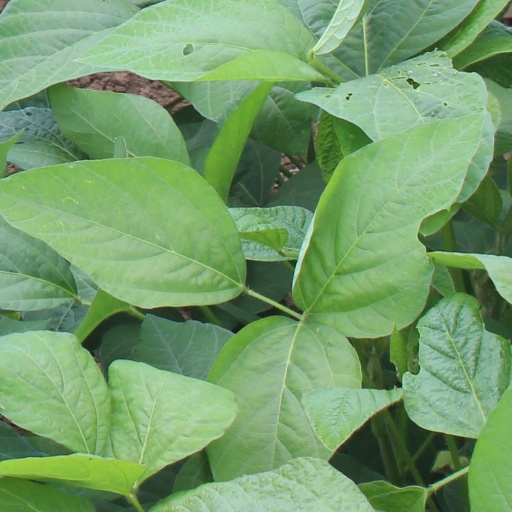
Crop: soybean